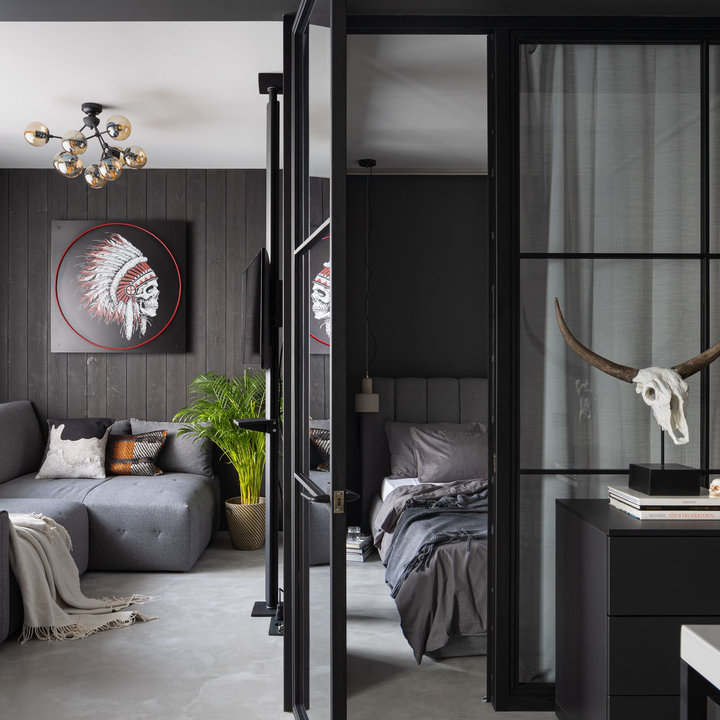
Style: Industrial